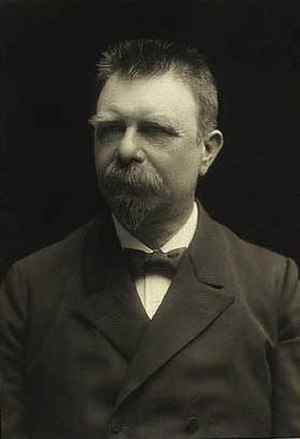
Søren Ludvig Tuxen (1850-1919)
Prof. S.L. Tuxen
Søren Ludvig Tuxen var klassisk filolog, undervisningsinspektør, professor, dr.phil., Ridder af Dannebrog. Han var far til Poul Tuxen.